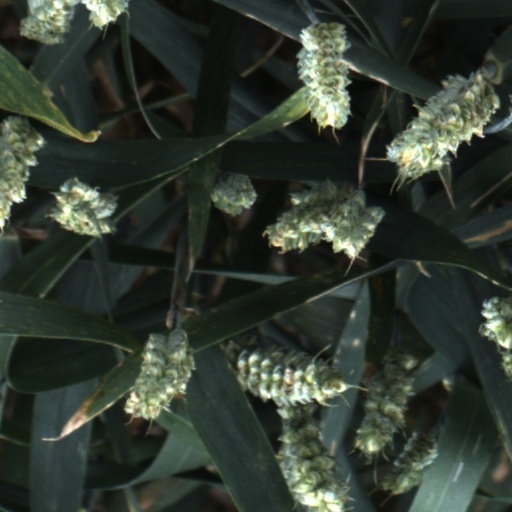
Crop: wheat